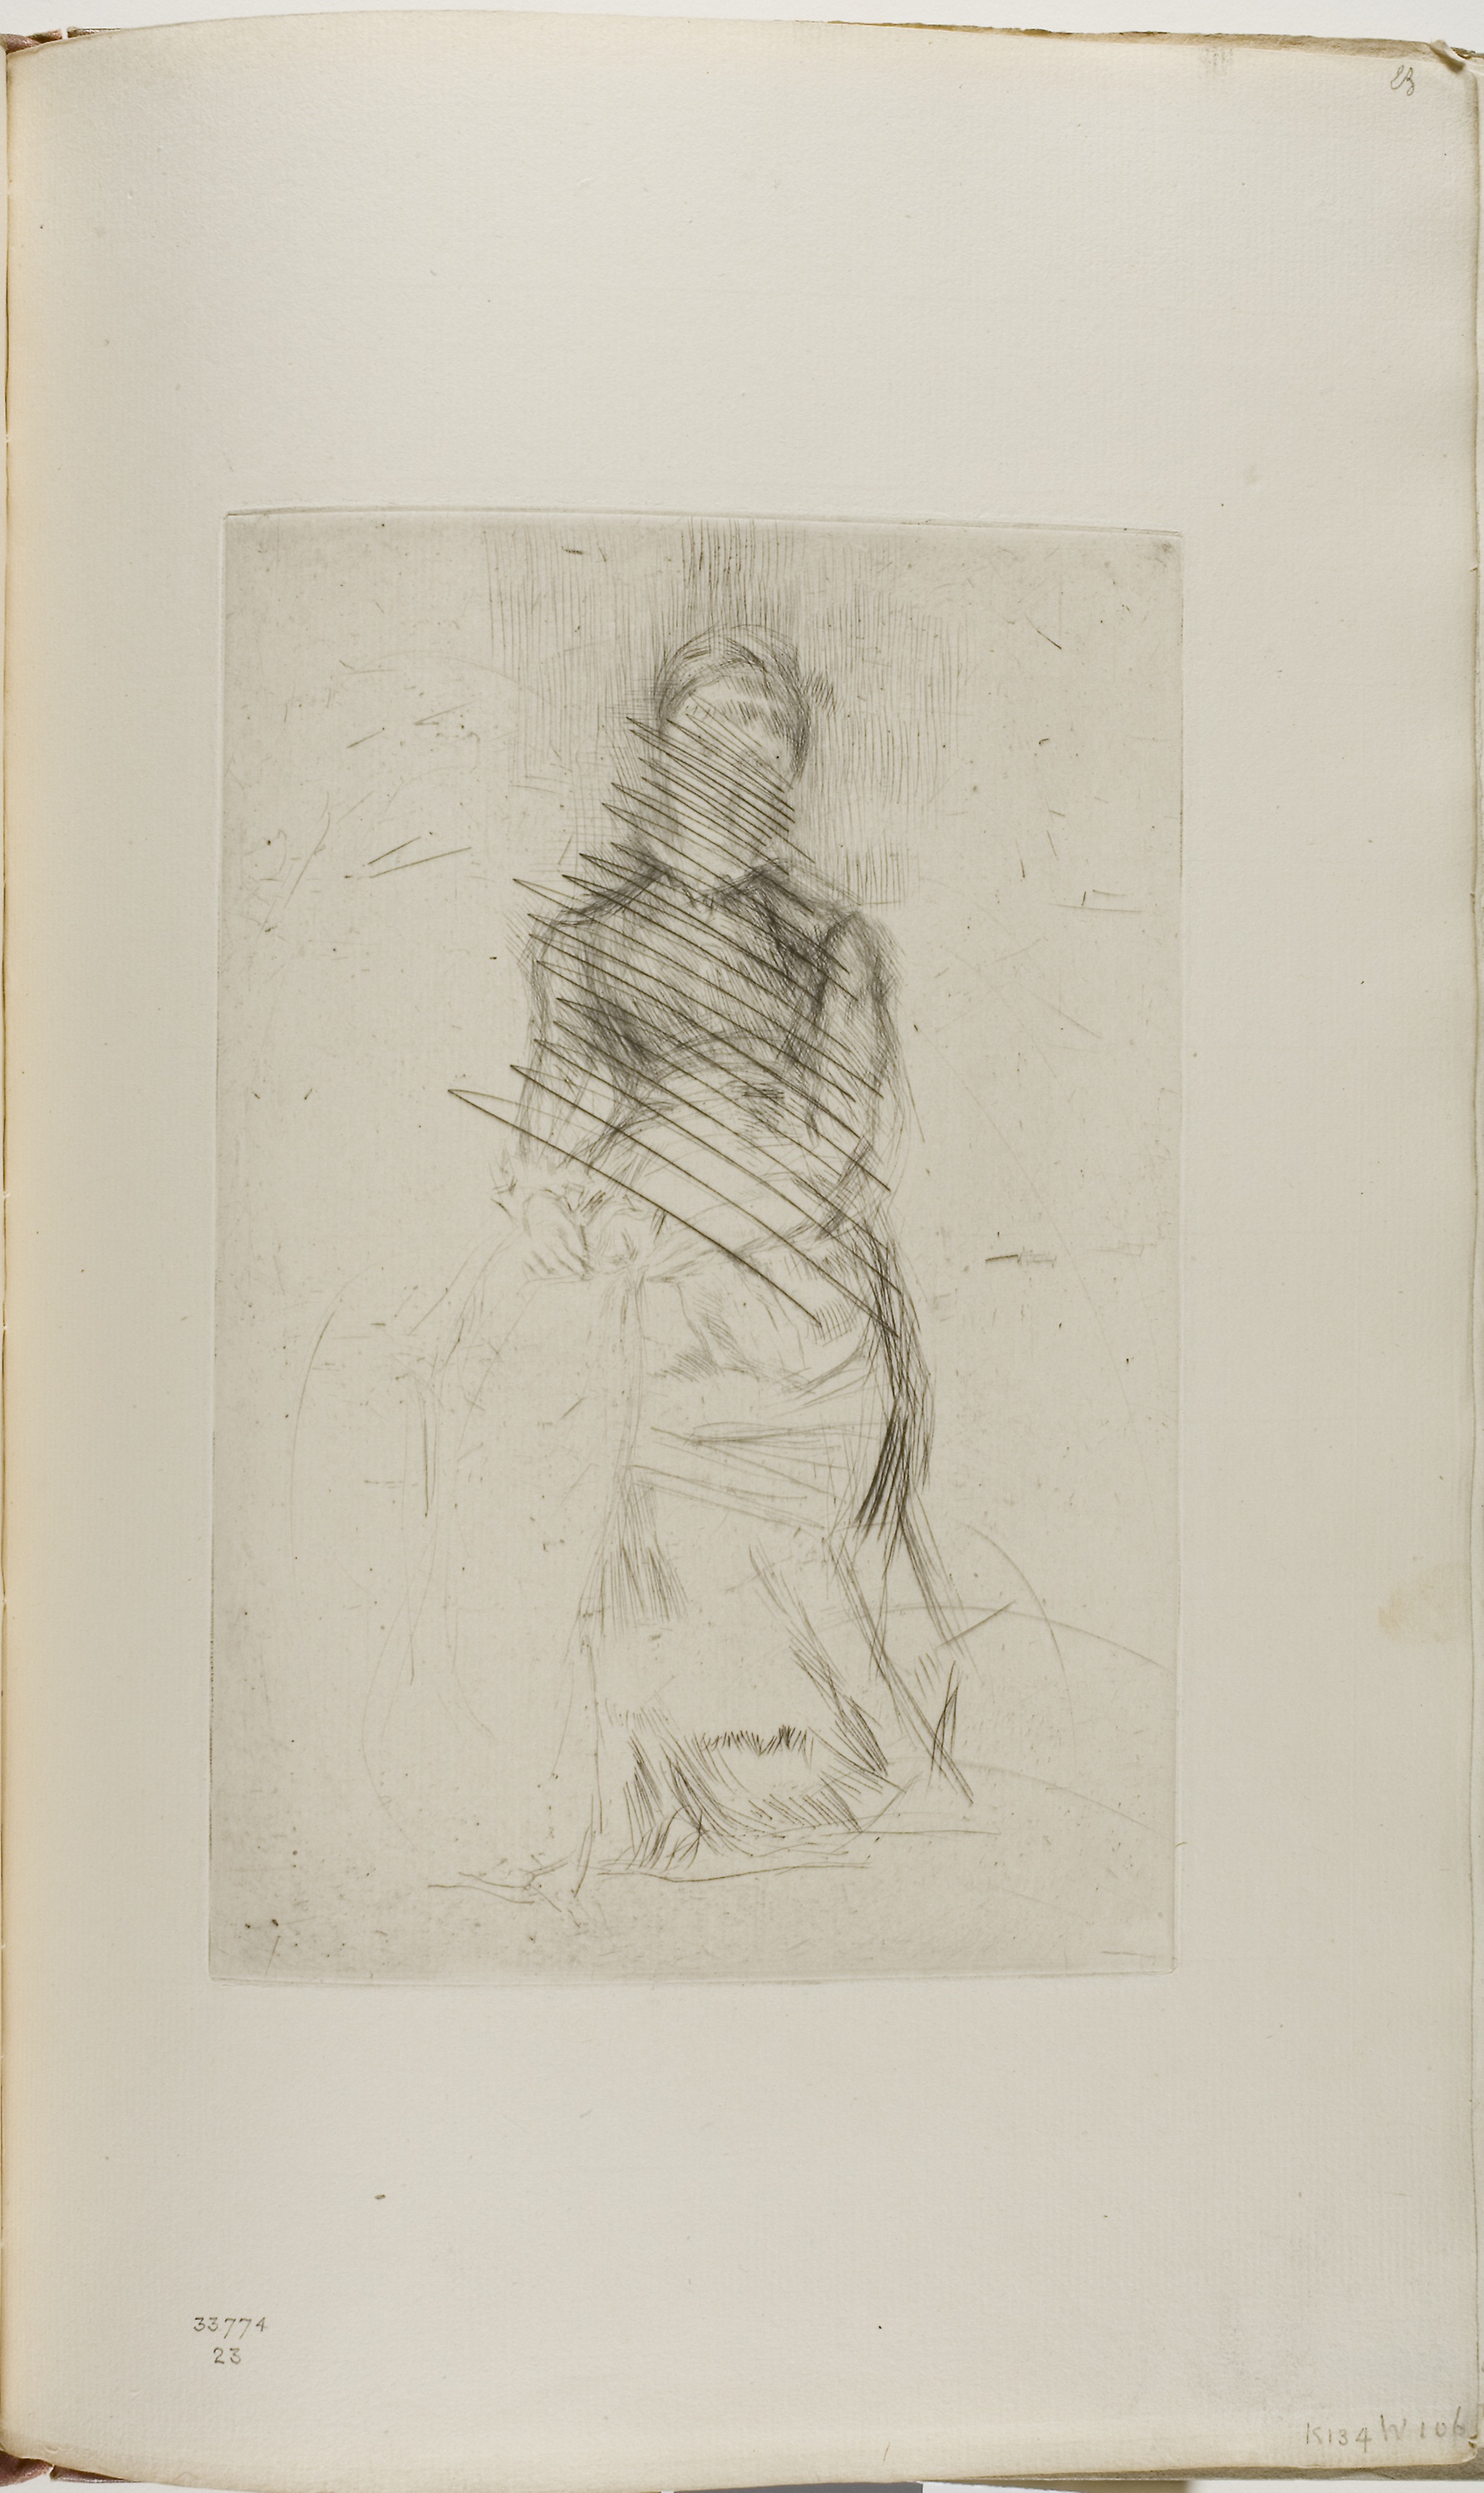
art, drawing, artwork, figure drawing, modern art, picture frame, portrait, painting, sketch, visual arts